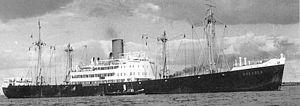
Le SS Doba était un cargo mixte d'origine allemande, lancé en 1937.